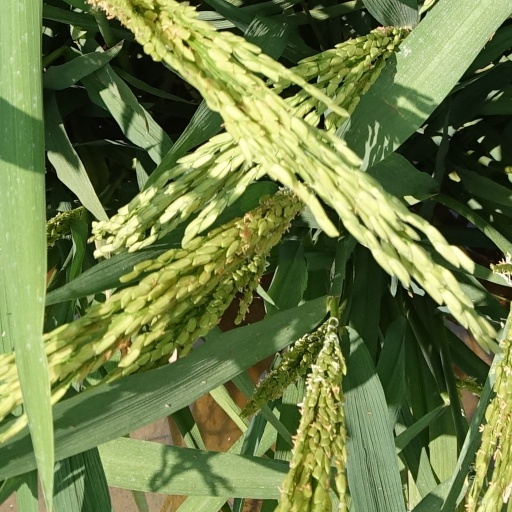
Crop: rice